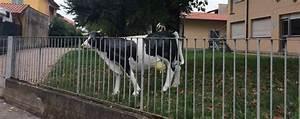
cow